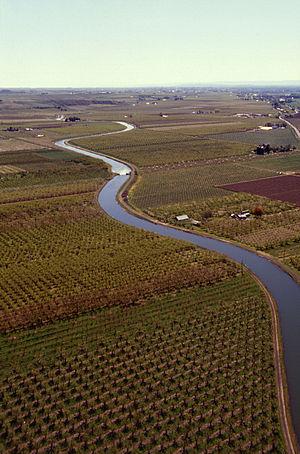
vue aérienne de pommiers et de poiriers vergers près de Yakima, Washington, dans la vallée de Yakima River. Notez que ce ne sont pas de la rivière Yakima, mais un canal qui alimente de la rivière.